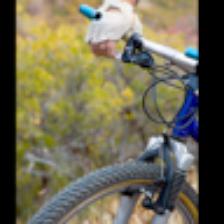
Label: NonHuman